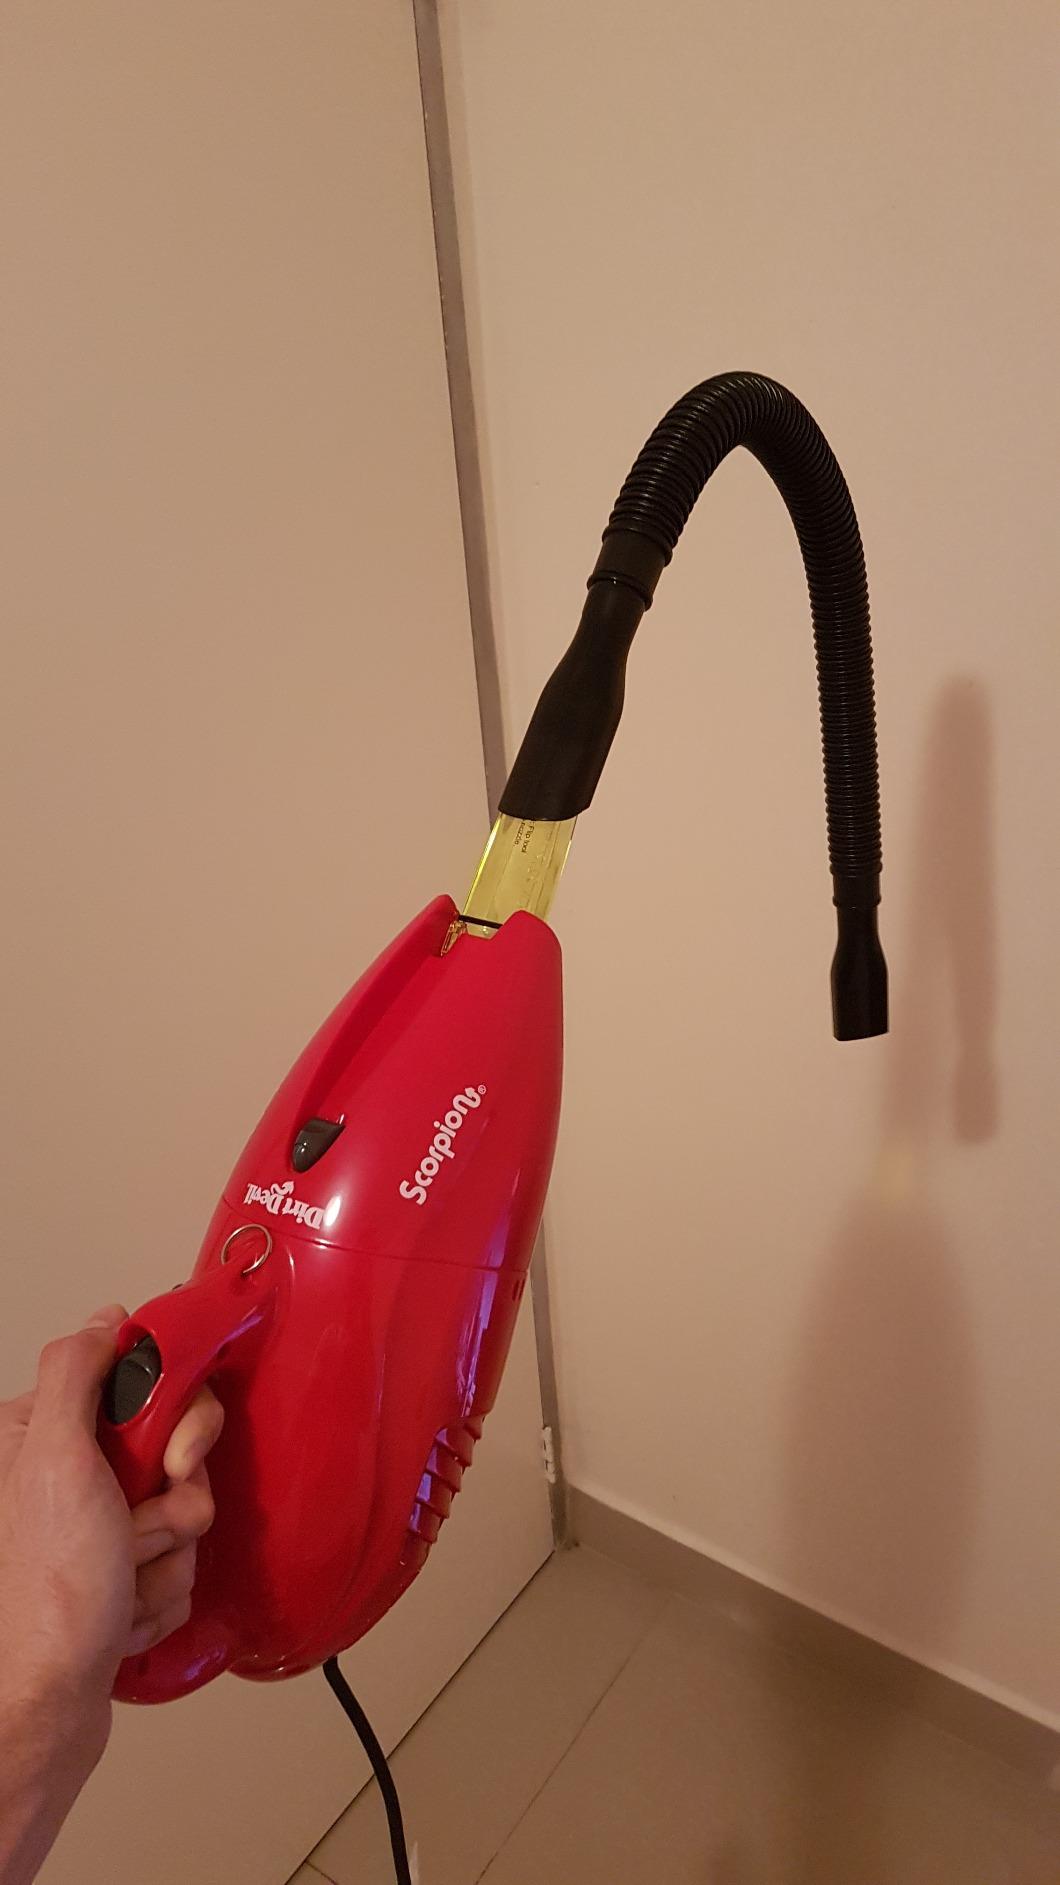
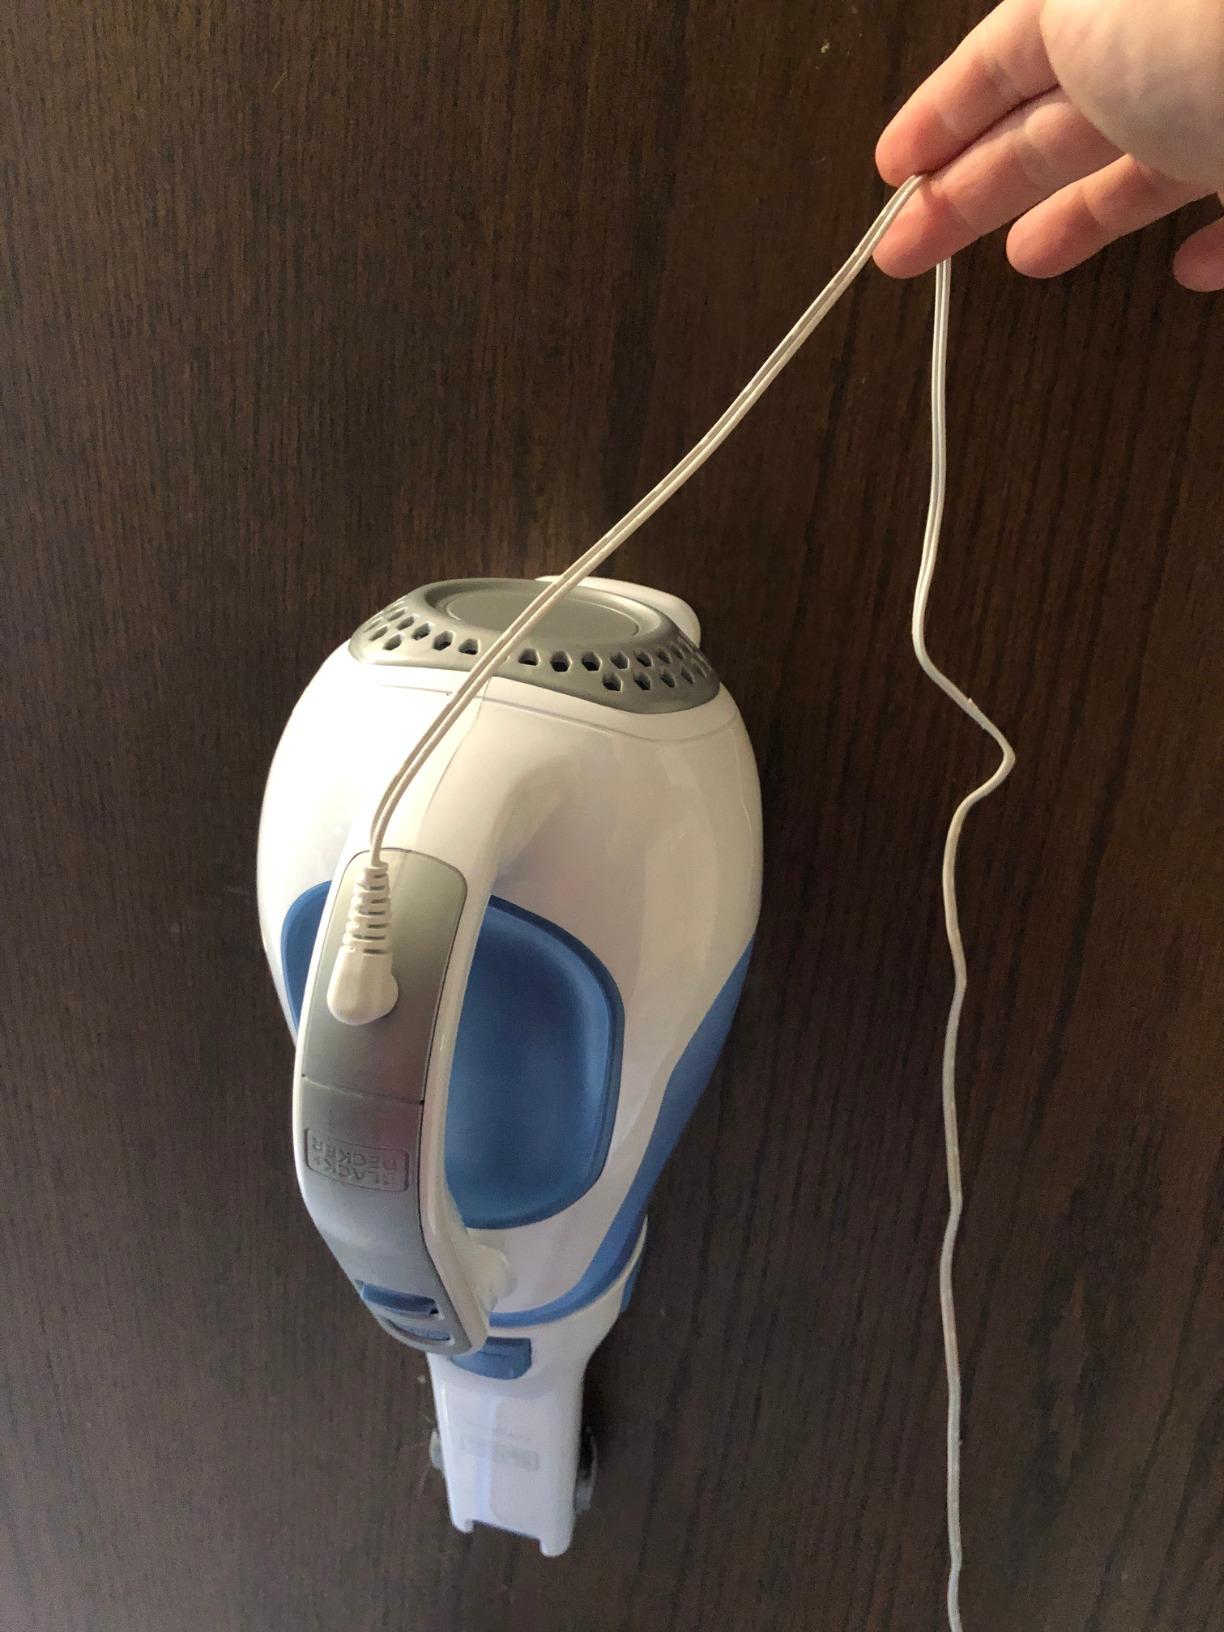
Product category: items_vacuum
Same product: no